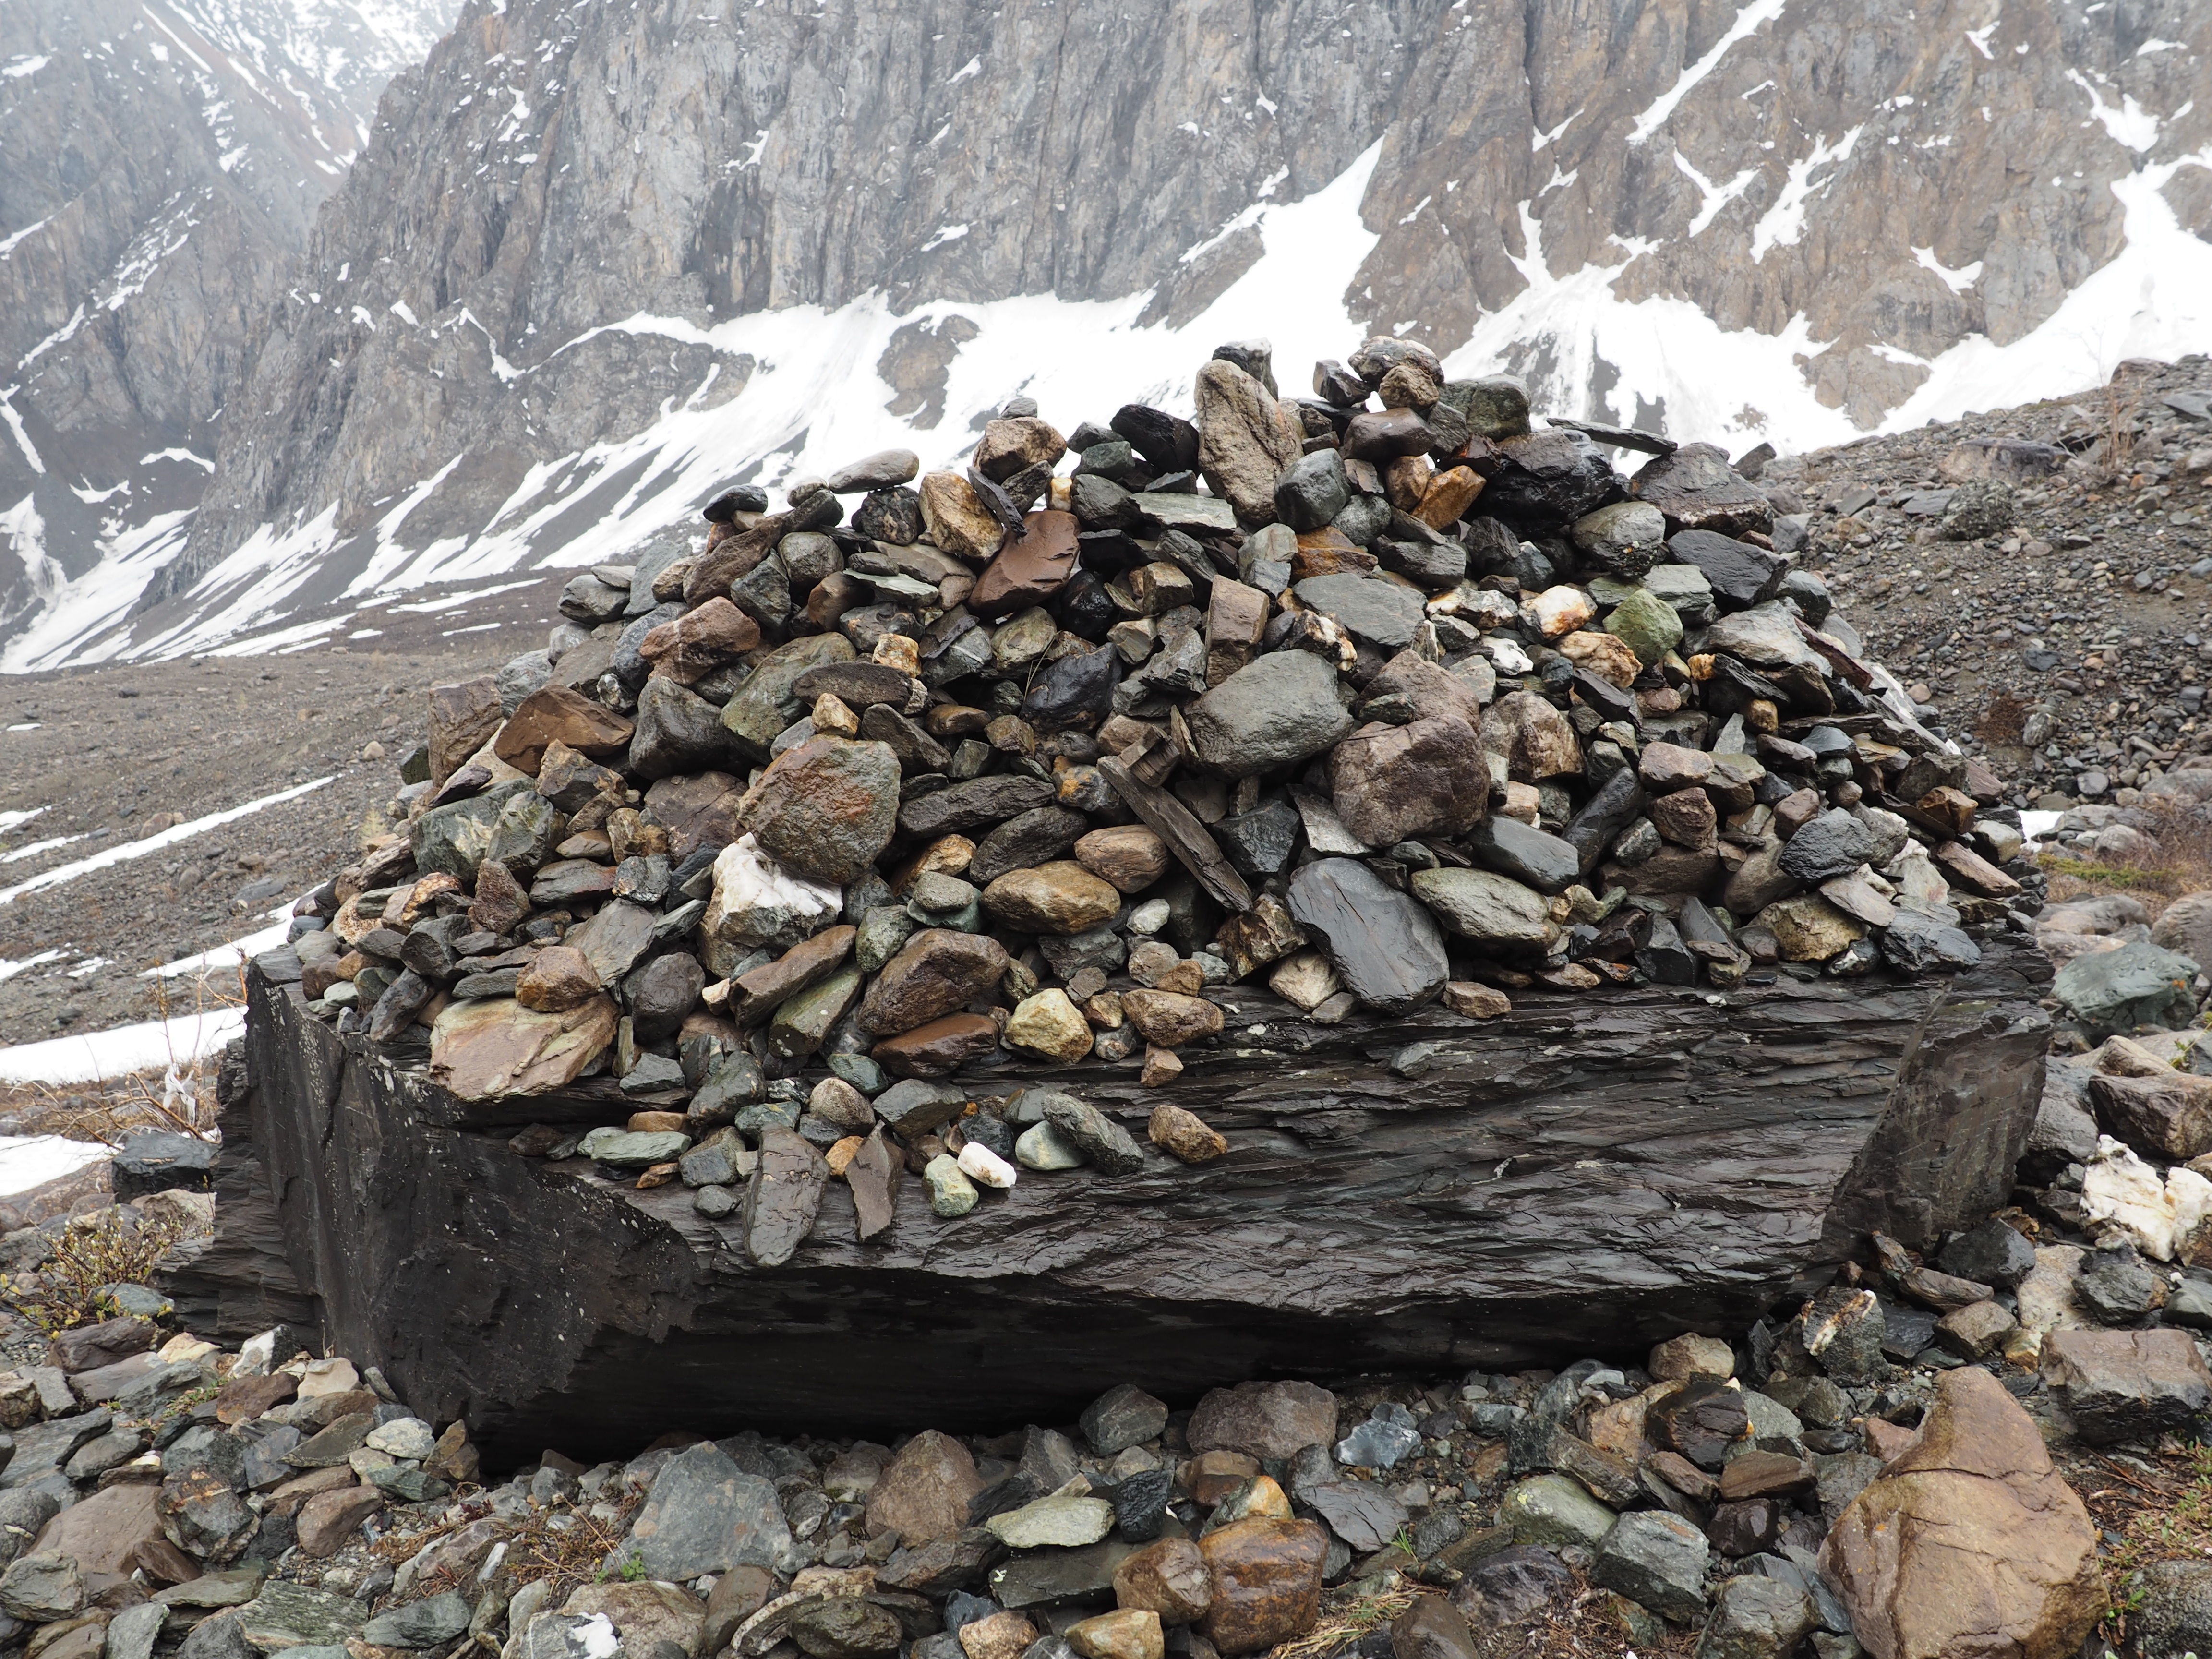
rock, glacier, soil, climbing, material, stones, rubble, geology, mountains, litter, waste, boulder, discovering, mountain altai, altai, geological phenomenon